Takeo Shiota

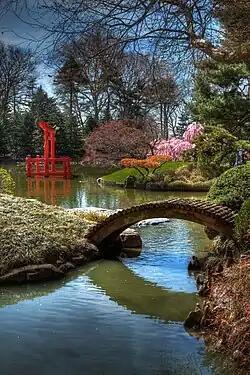
Japanese Hill-and-Pond Garden, Brooklyn Botanic Garden

Shiota was born about 40 miles (60 km) outside of Tokyo on July 13, 1881. He came to the United States at the age of 26.